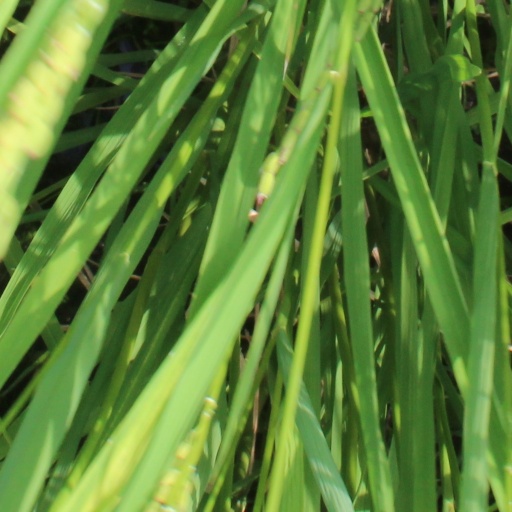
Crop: rice